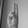
ASL letter: U